Madame Royale

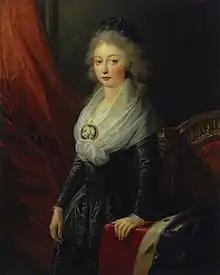
Marie-Thérèse, daughter of Louis XVI

Madame Royale ("Royal Lady") was a style customarily used for the eldest living unmarried daughter of a reigning French monarch.